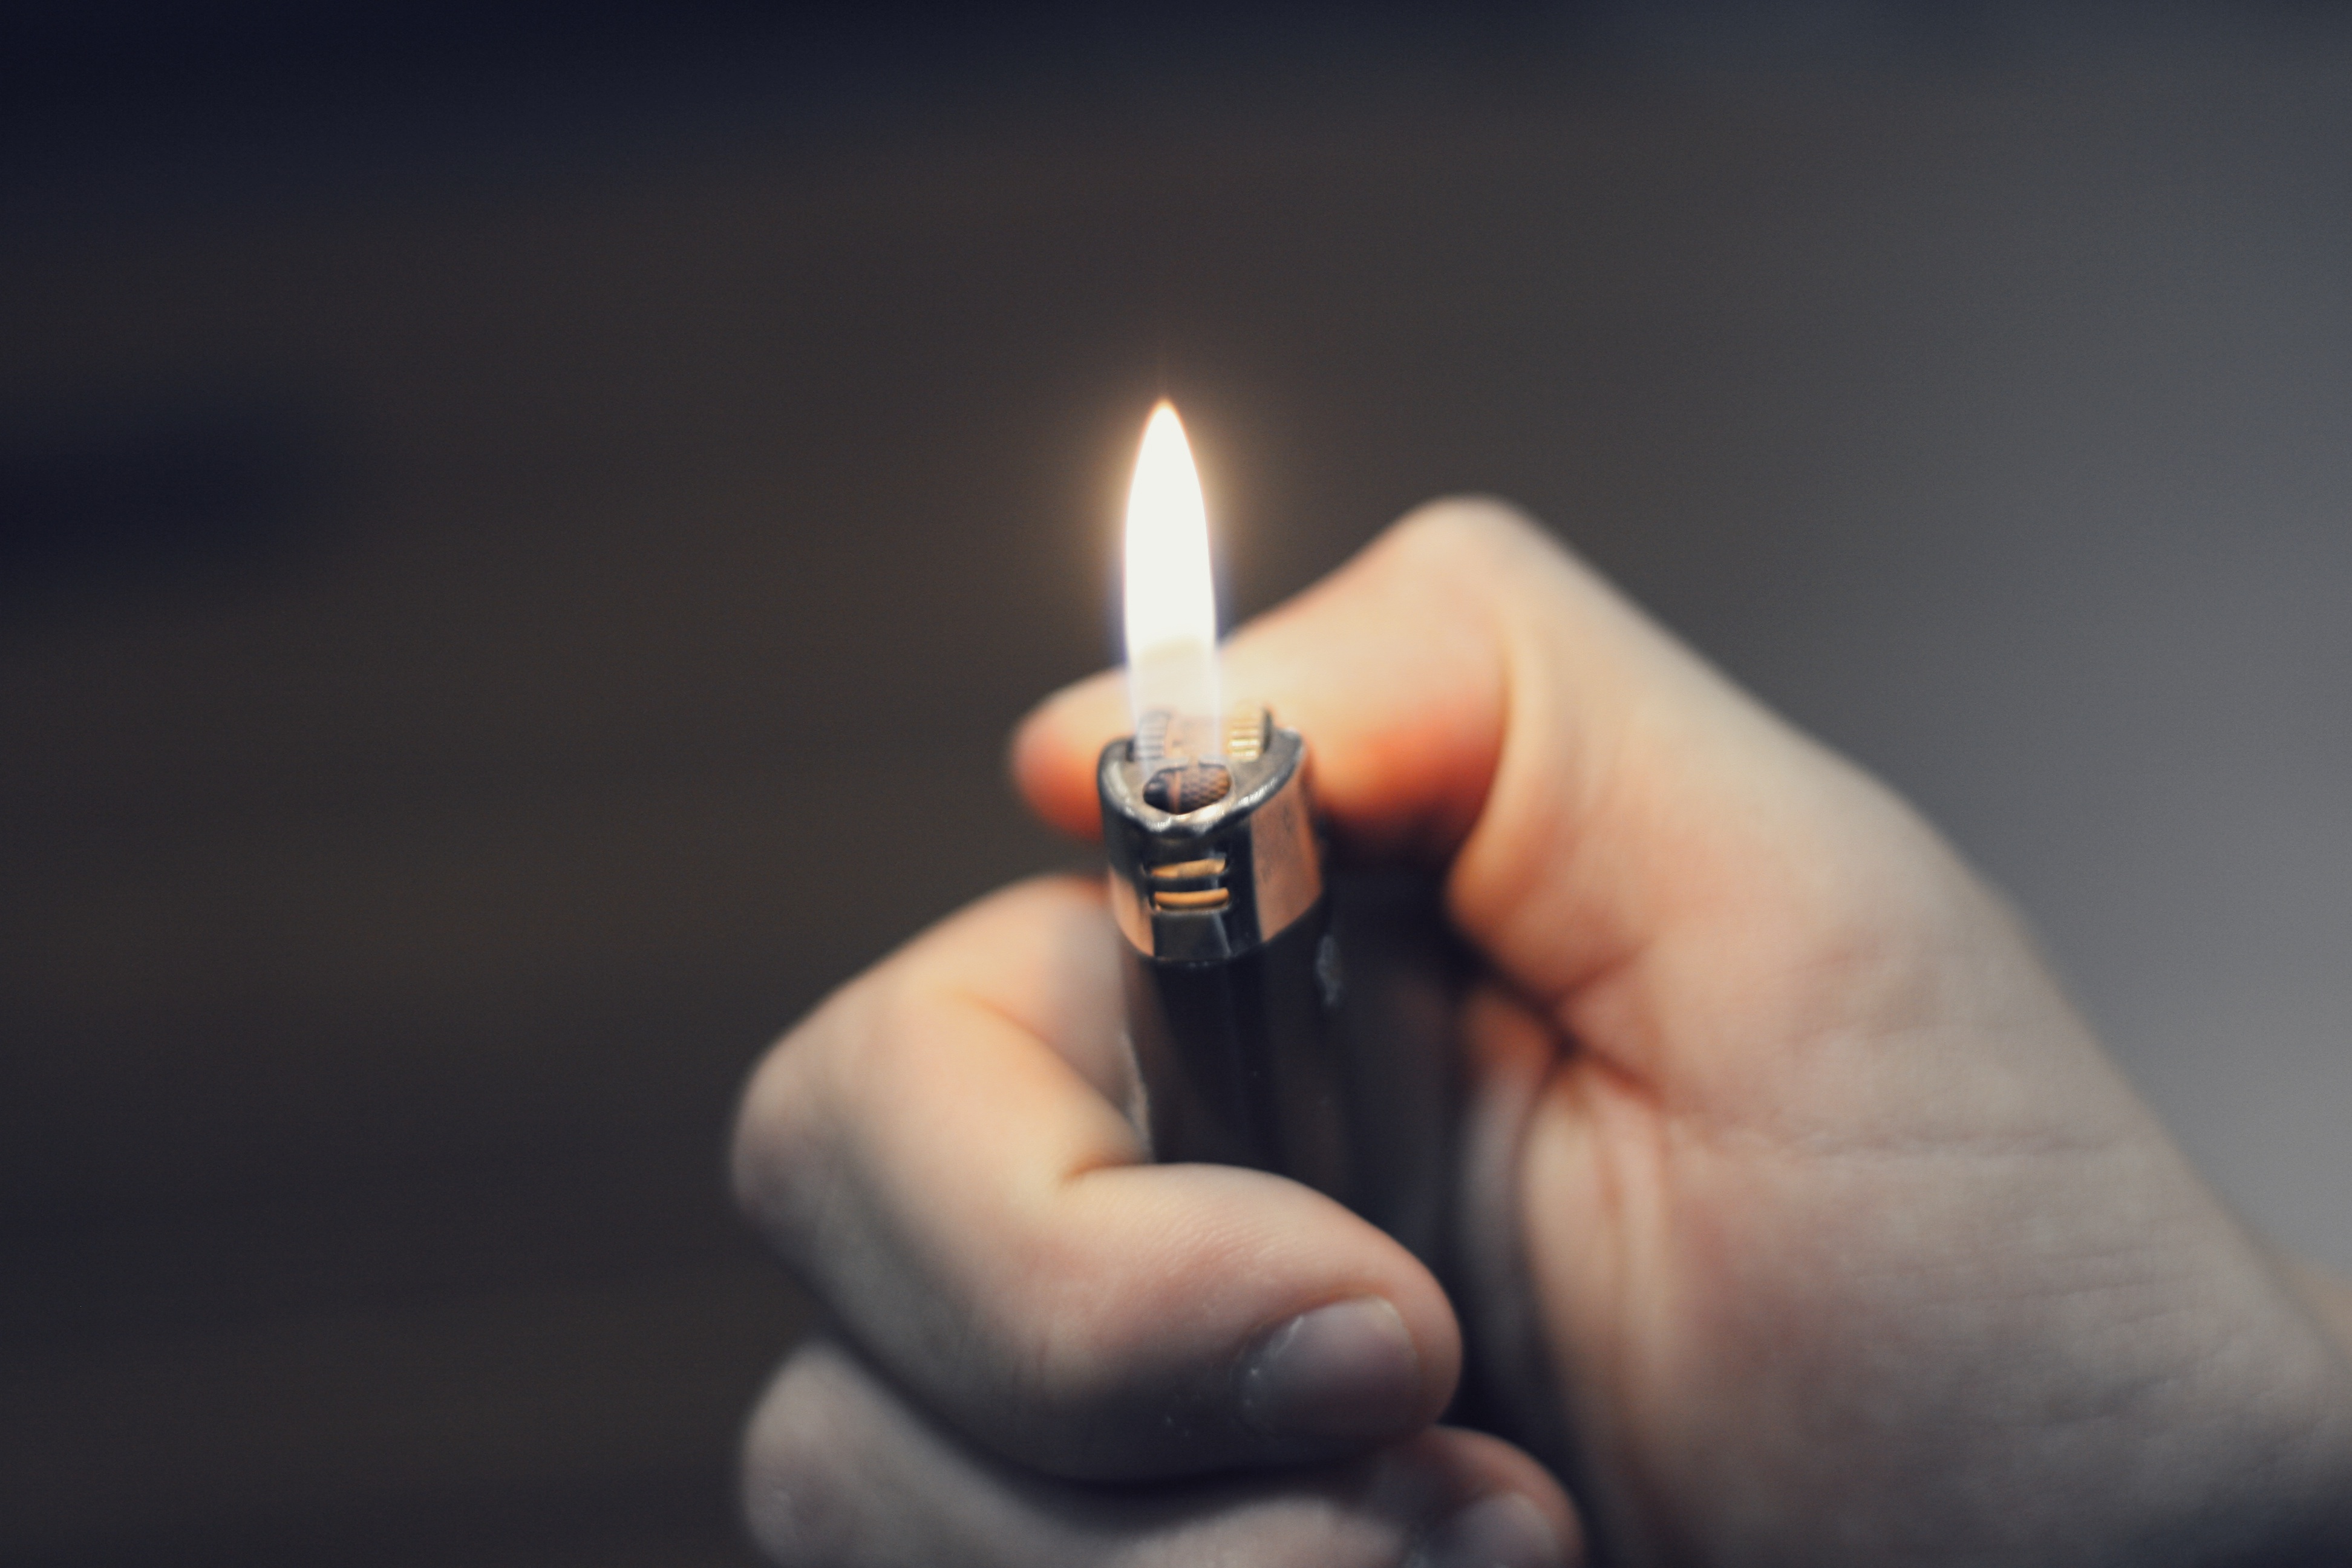
hand, light, finger, flame, fire, darkness, candle, lighting, lighter, close up, macro photography